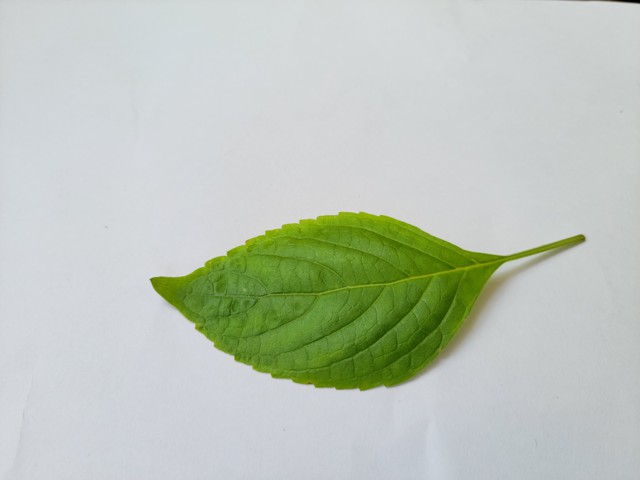
Plant: ramtulsi